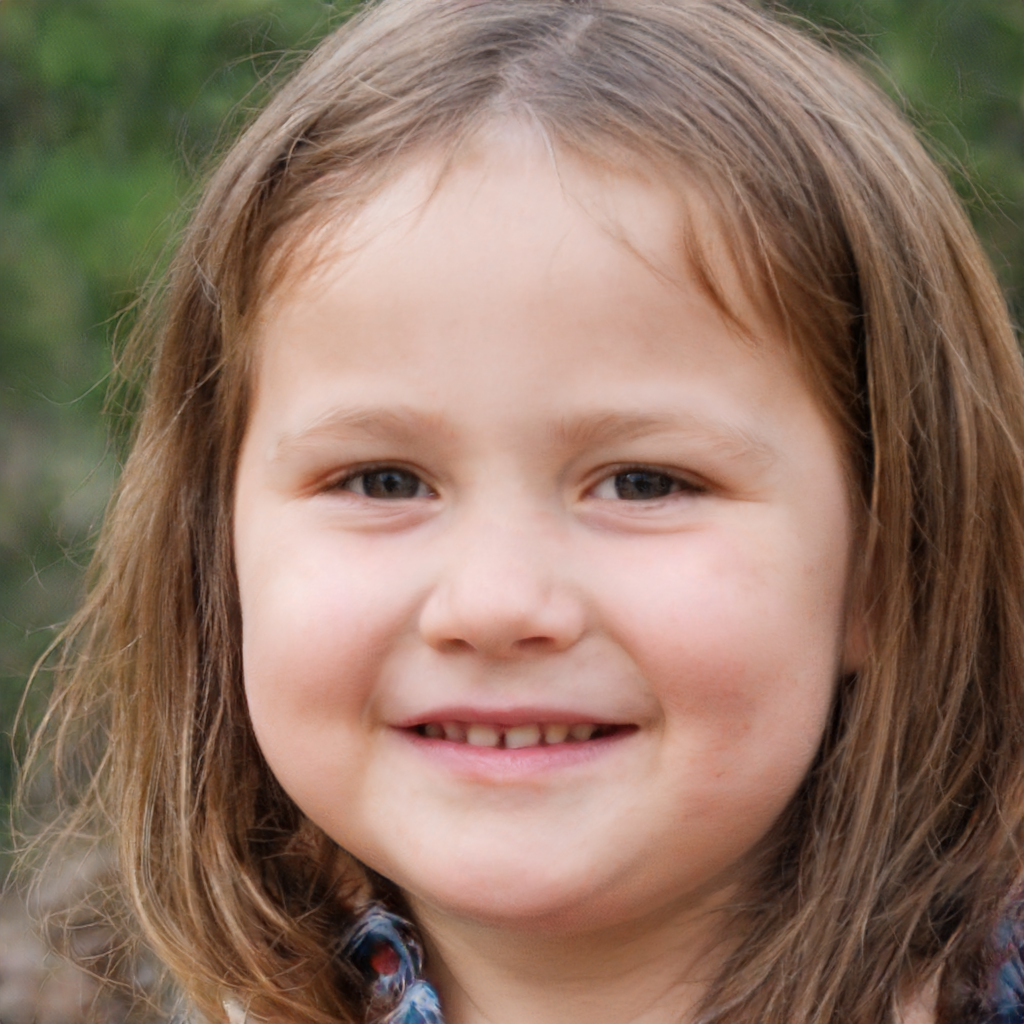
Label: No Watermark